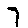
Label: 7